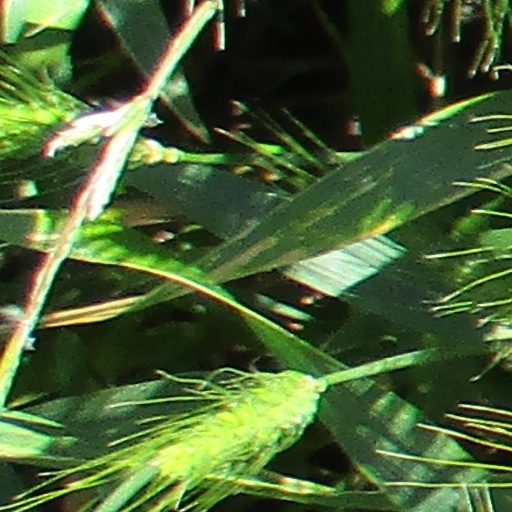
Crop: wheat